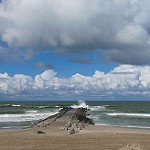
Label: sea